Culture of Ireland

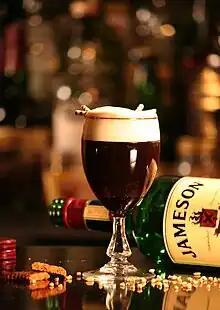
An Irish coffee.

For a comparatively small place, the island of Ireland has made a disproportionately large contribution to world literature in all its branches, in both the Irish and English languages. The island's most widely known literary works are undoubtedly in English. Particularly famous examples of such works are those of James Joyce, Bram Stoker, Jonathan Swift, Oscar Wilde and Ireland's four winners of the Nobel Prize for Literature; William Butler Yeats, George Bernard Shaw, Samuel Beckett and Seamus Heaney. Three of the four Nobel prize winners were born in Dublin (Heaney being the exception, having lived in Dublin but being born in County Londonderry), making it the birthplace of more Nobel literary laureates than any other city in the world. The Irish language has the third oldest literature in Europe (after Greek and Latin), the most significant body of written literature (both ancient and recent) of any Celtic language, as well as a strong oral tradition of legends and poetry. Poetry in Irish represents the oldest vernacular poetry in Europe, with the earliest examples dating from the 6th century.